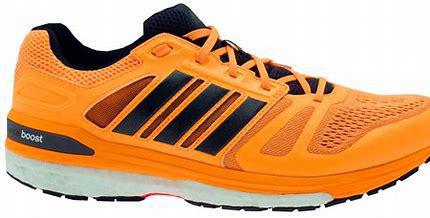
Brand: Adidas
Model: Supernova Lauf